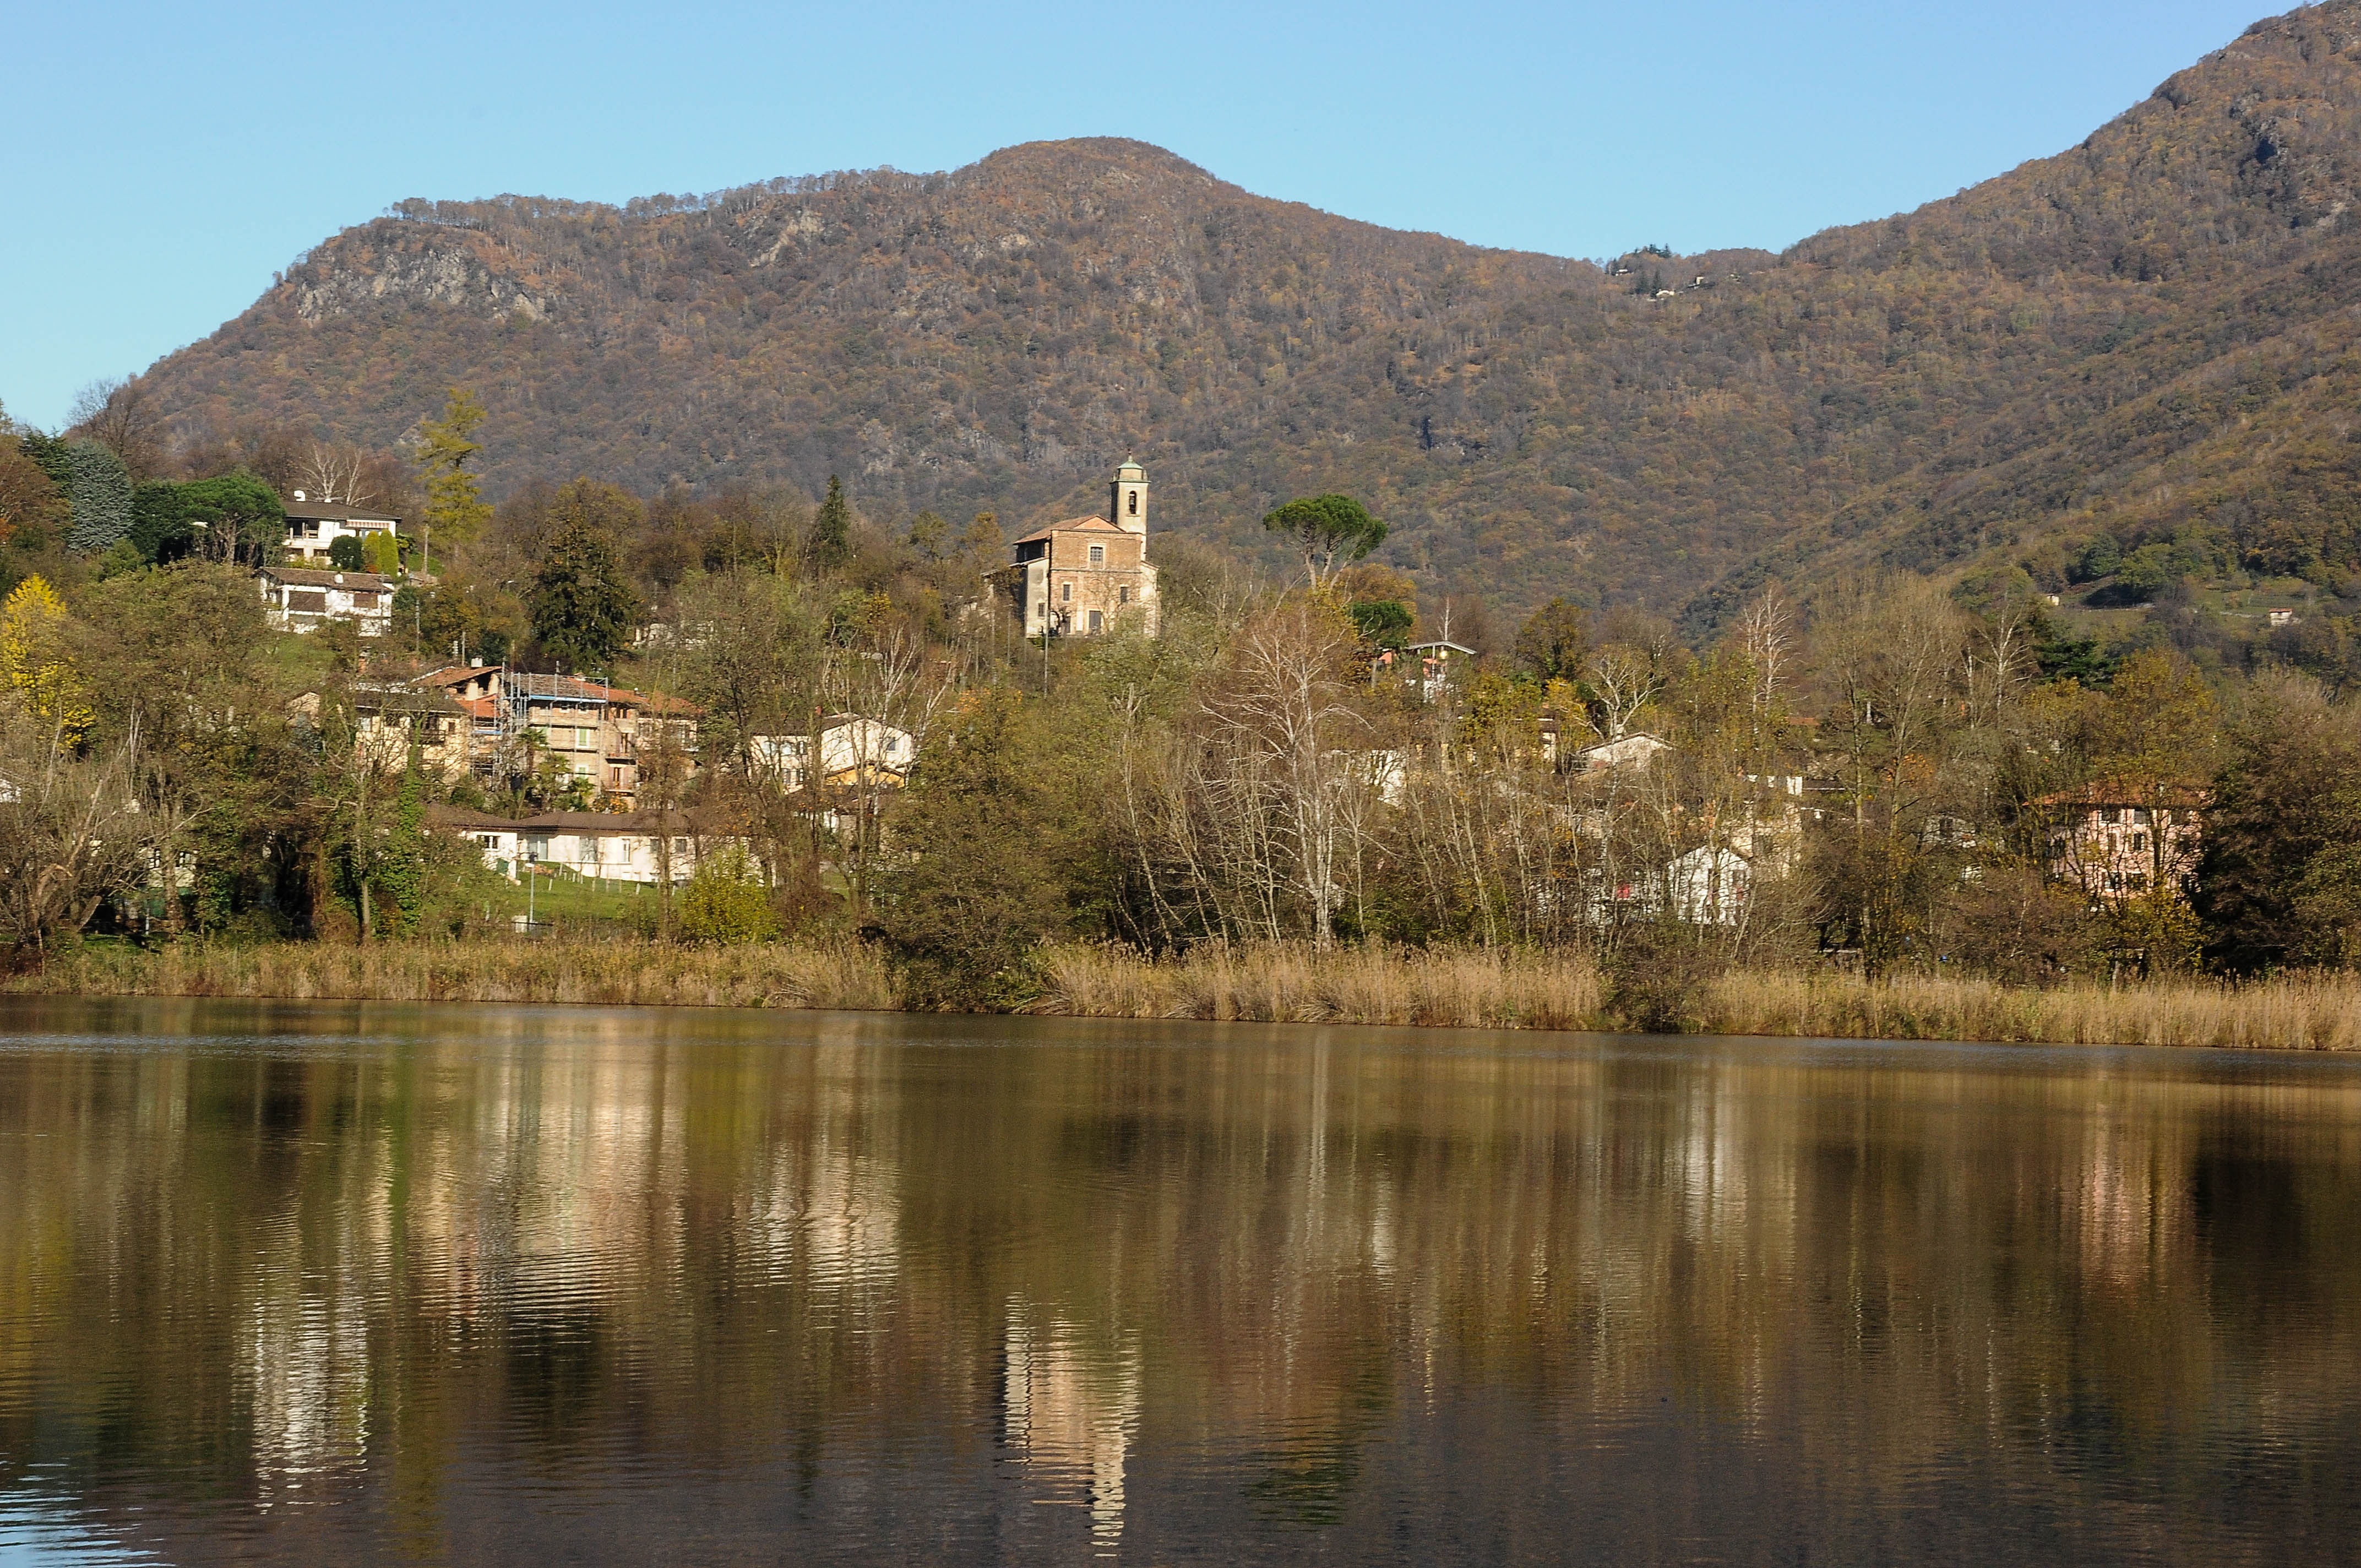
landscape, tree, wilderness, mountain, flower, lake, river, valley, pond, reflection, autumn, reservoir, switzerland, vista, loch, ticino, origlio